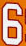
Number: 6